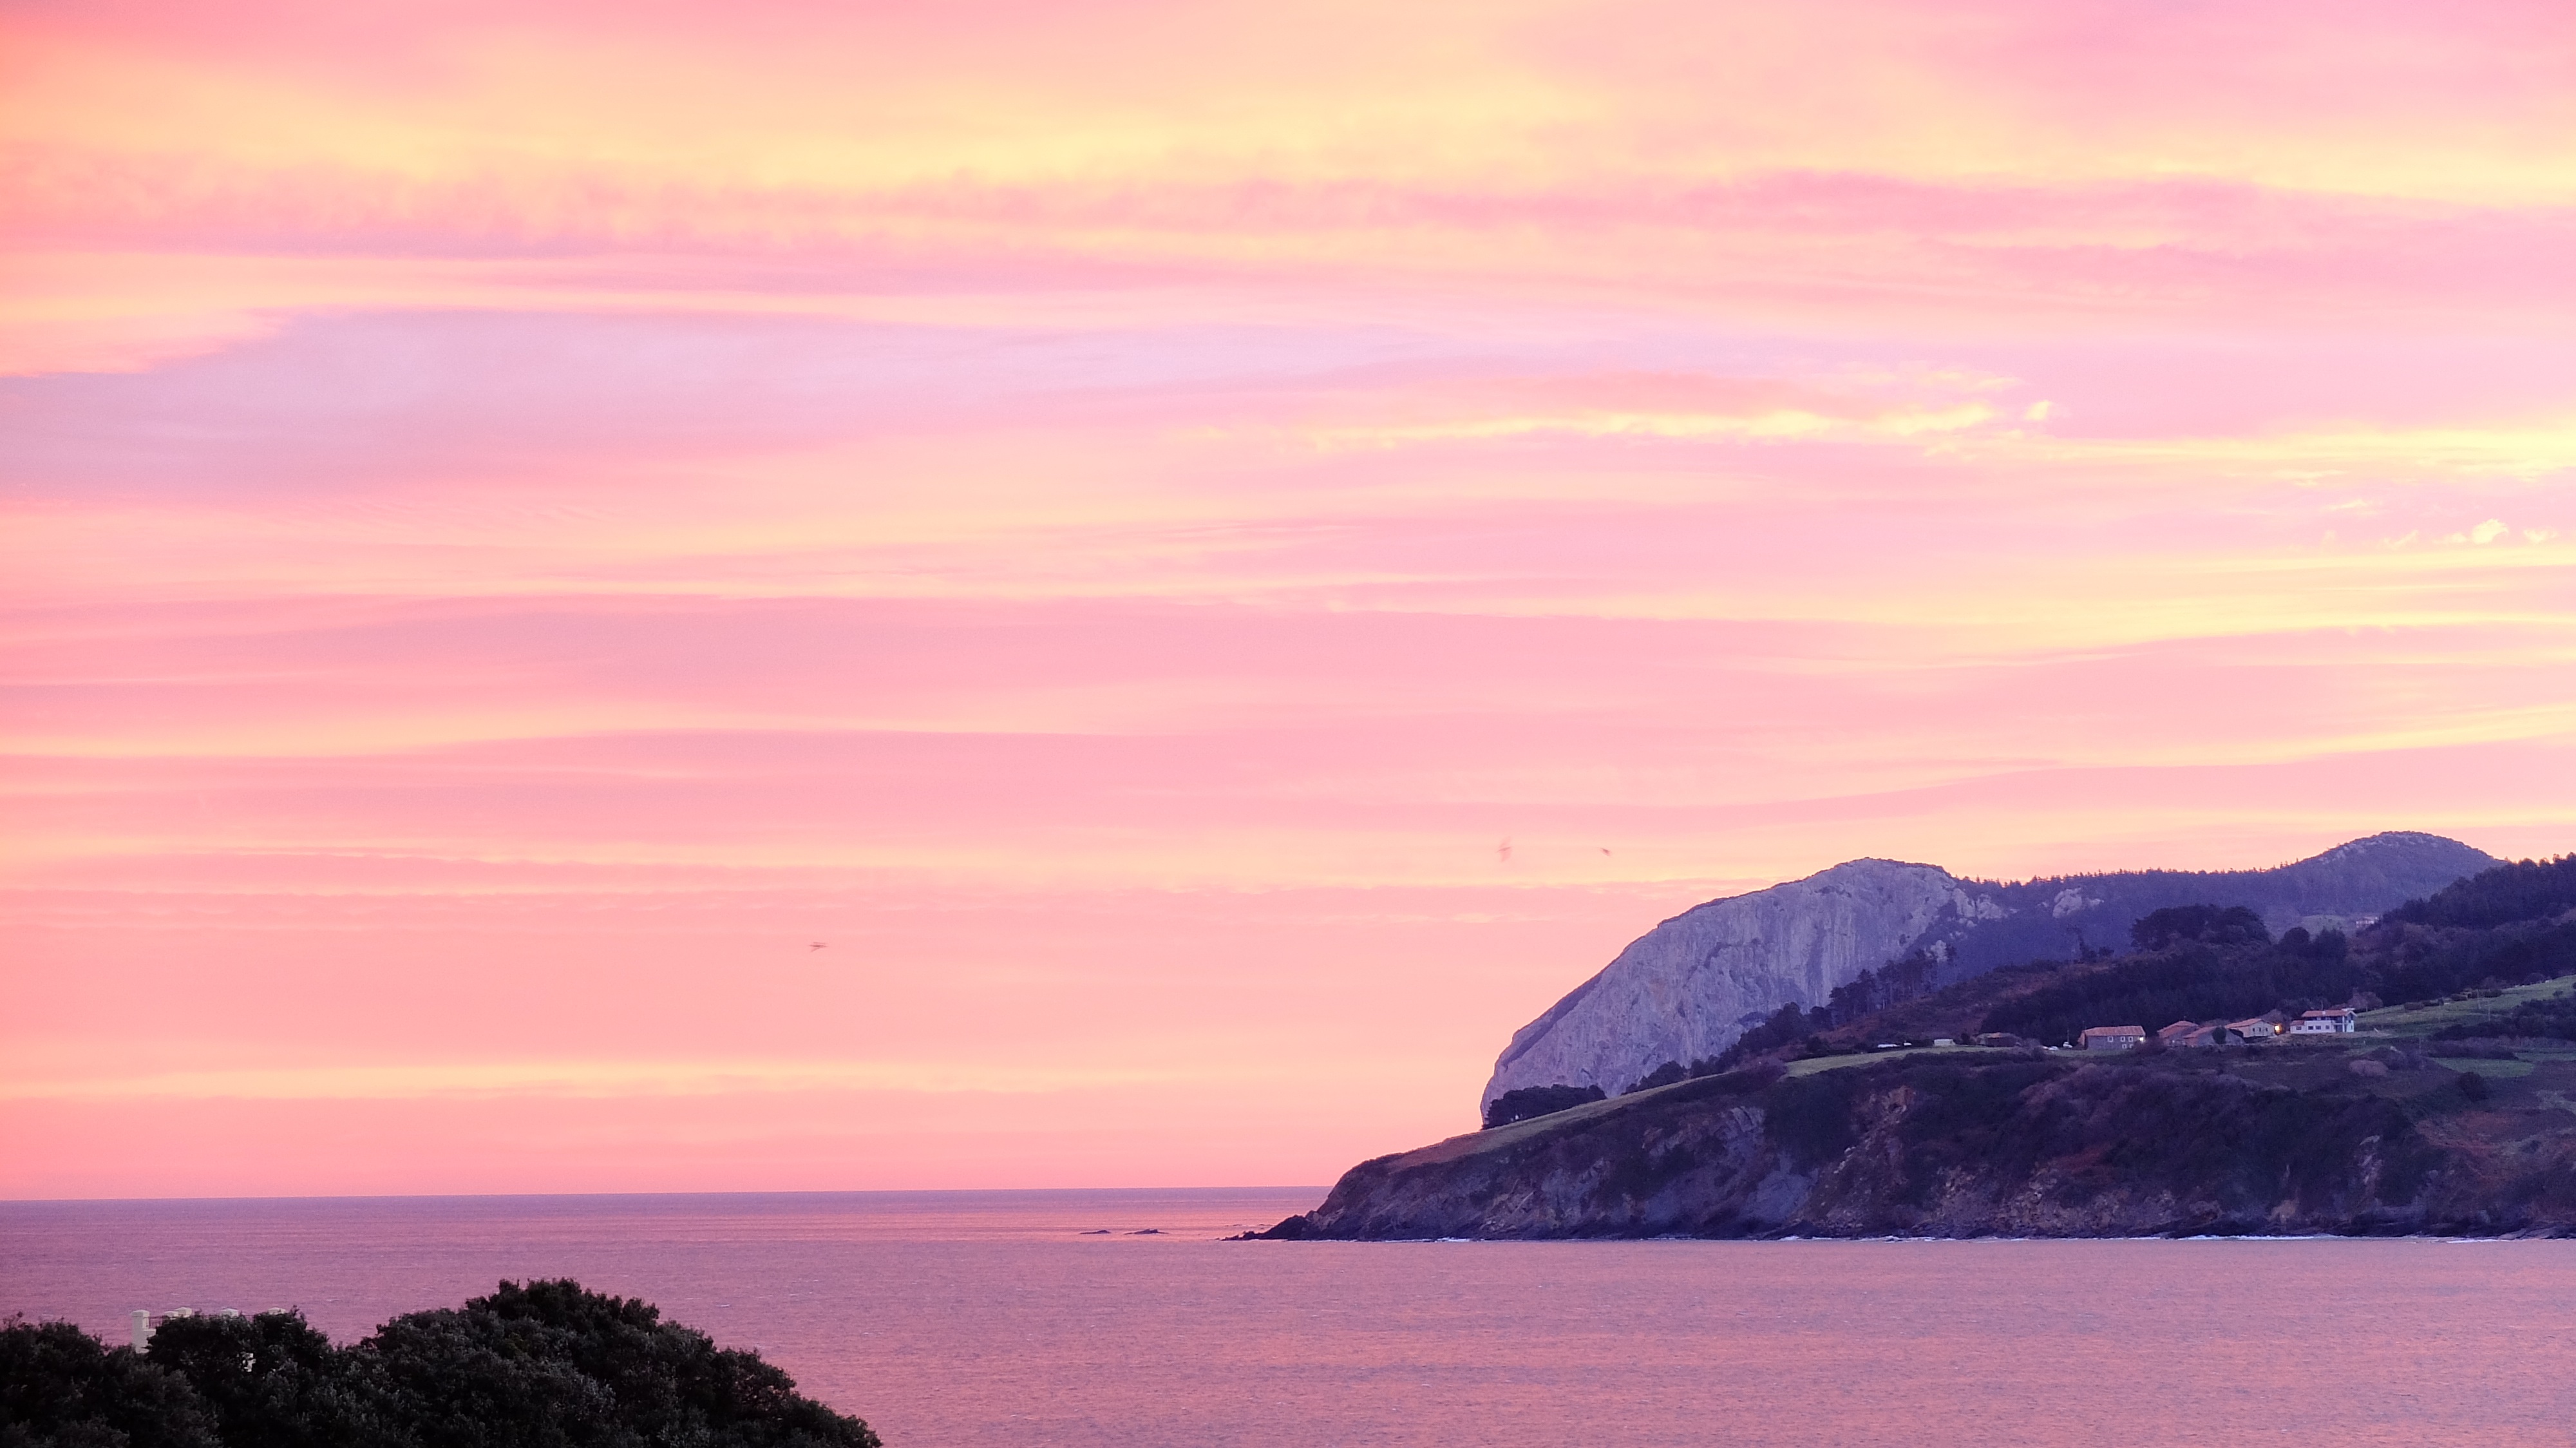
beach, sea, coast, ocean, horizon, cloud, sky, sunrise, sunset, morning, dawn, dusk, evening, bay, loch, afterglow, red sky at morning